Doutor Lourenço Peixinho Avenue

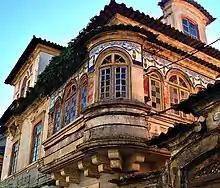
"Vivenda Lígia", built in 1923, is considered the oldest building still standing on the Avenue.

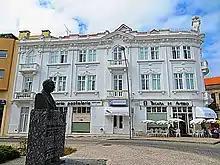

In October 2019, the project to redevelop the Avenue (budgeted at €4.5 million) was approved, with work starting on 17 August 2020 originally expected to be completed by September 2021. However, by January 2022, less than half of the work was completed, because of several delays.